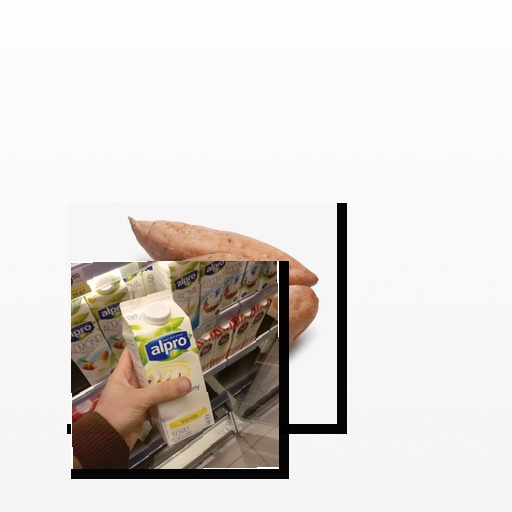
Food items: soyghurt, sweet_potato